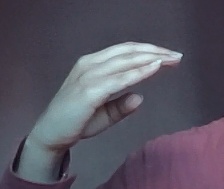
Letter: jeem